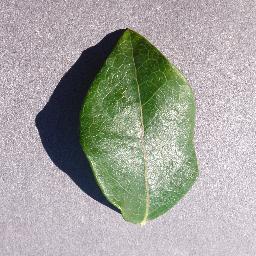
Label: Blueberry___healthy